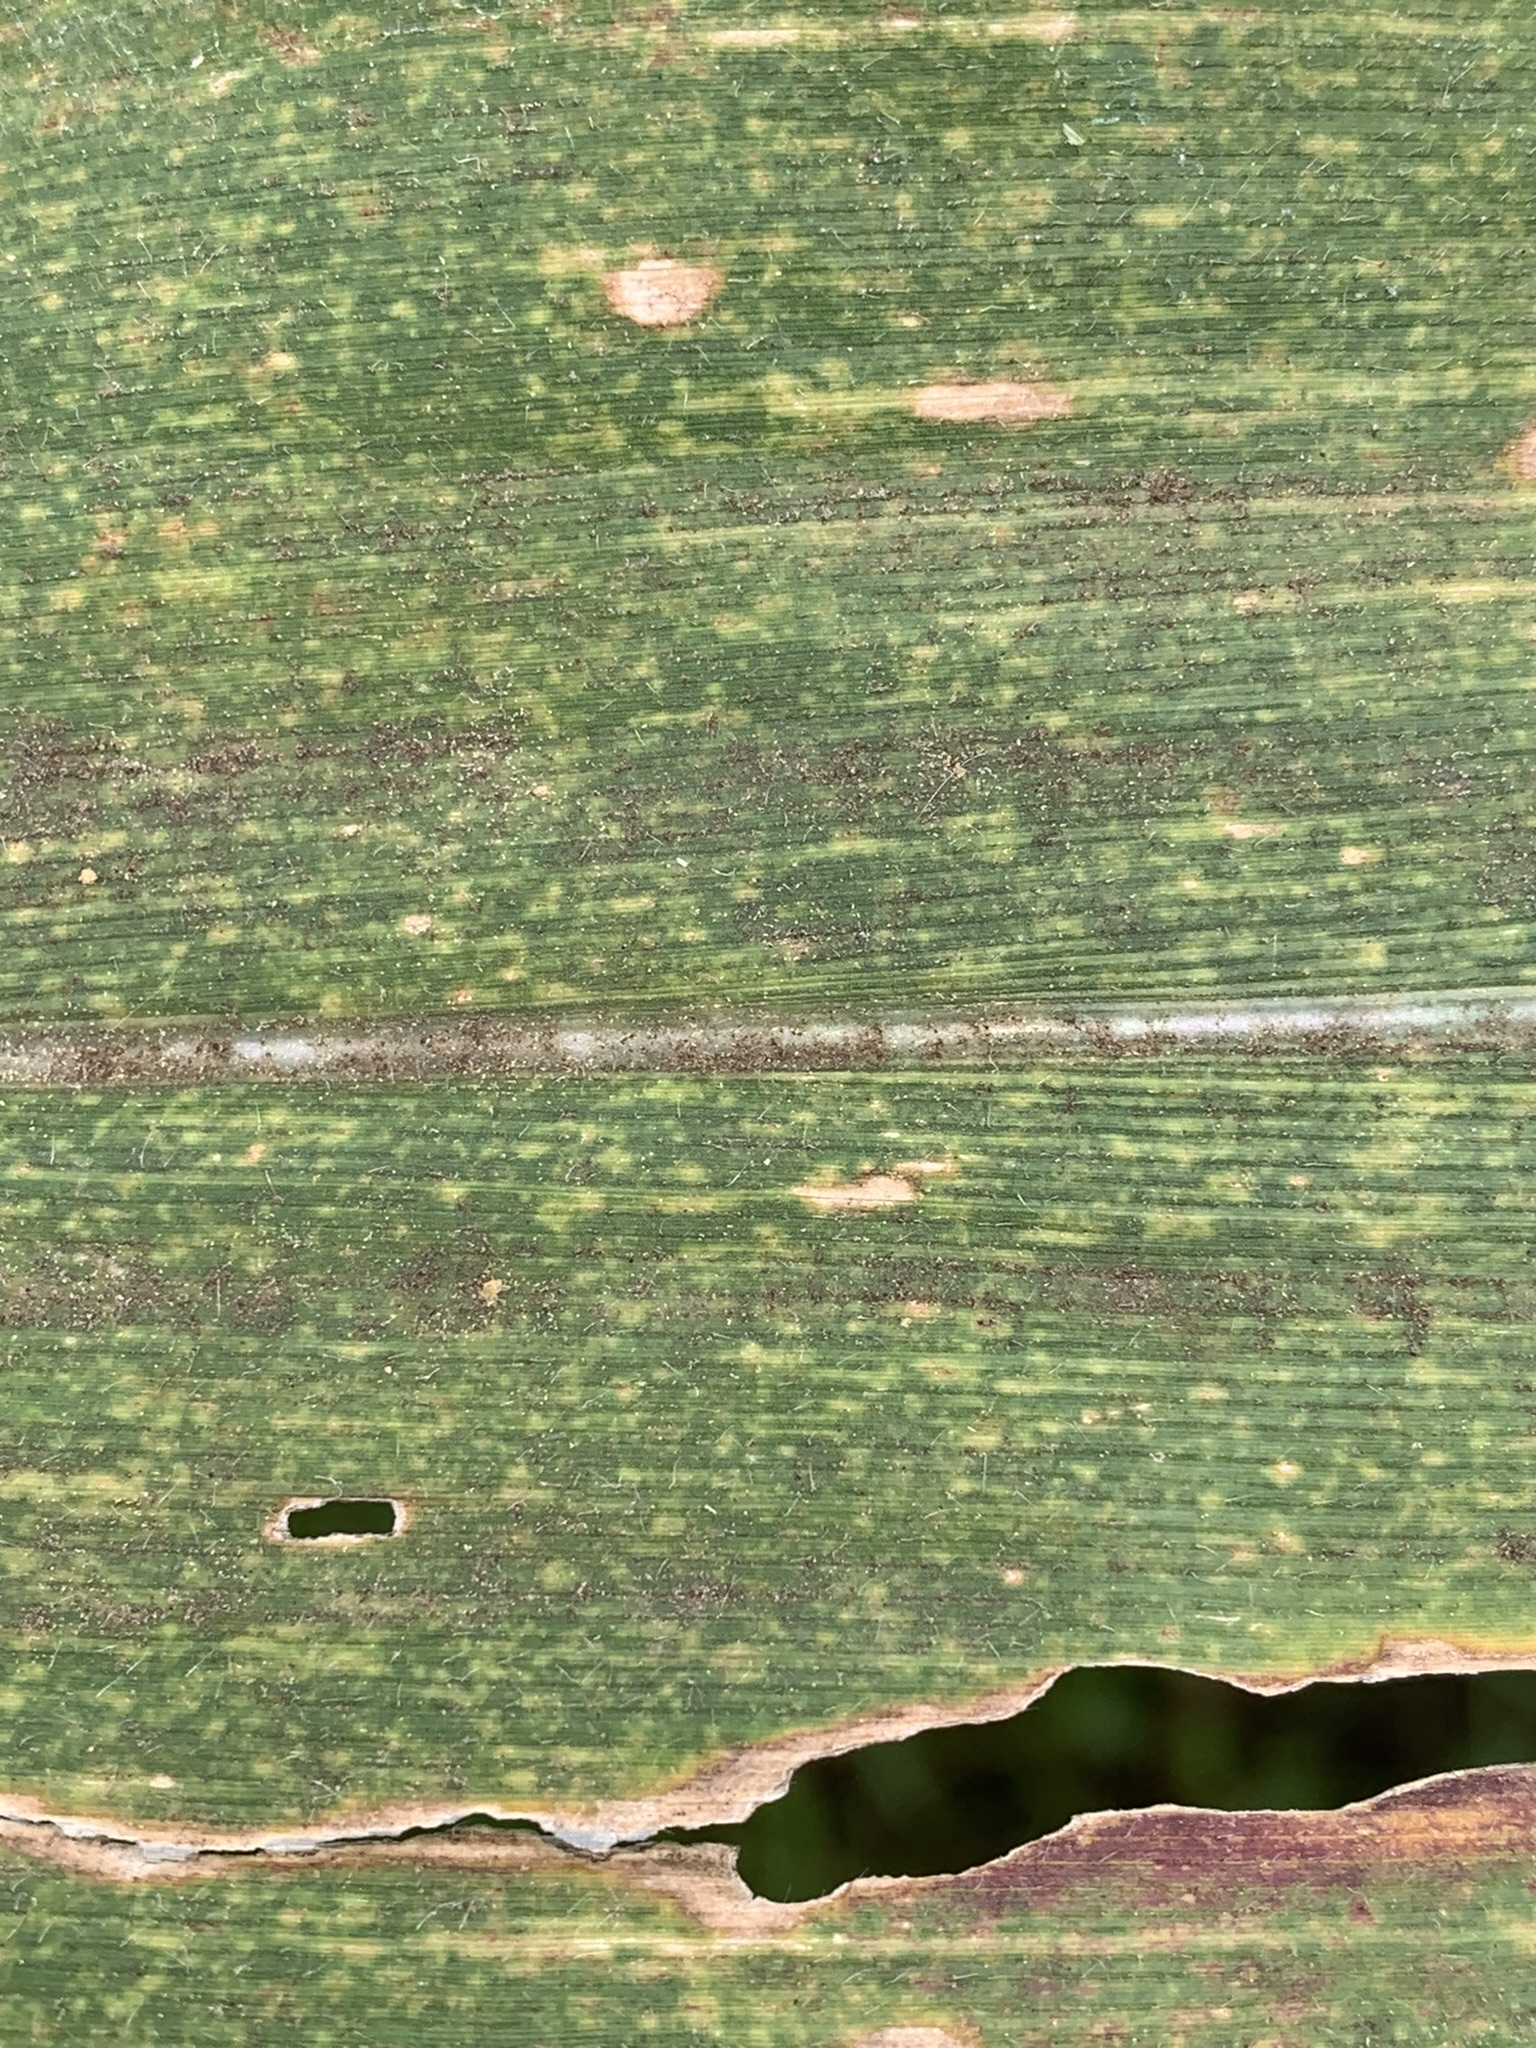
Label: MLN